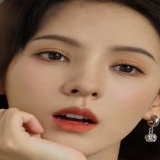
diễn viên Trương Dư Hi